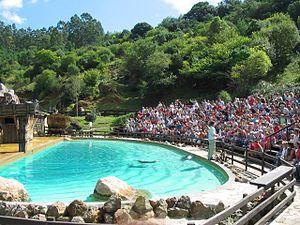
Le Parc de la nature de Cabárceno est un parc zoologique espagnol situé en Cantabrie, à un quinzaine de km au sud de Santander, dans une ancienne mine de fer à ciel ouvert s'étendant sur les territoires des municipalités de Penagos et de Vilaescusa. Le parc appartient à Cantur, l'entreprise publique de promotion du tourisme du gouvernement de Cantabrie. Depuis 2015, il est dirigé par le vétérinaire Miguel Otí.